OpenStack

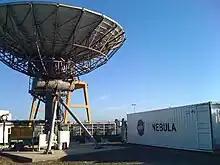
NASA's Nebula platform

In July 2010, Rackspace Hosting and NASA announced an open-source cloud-software initiative known as OpenStack. The mission statement was "to produce the ubiquitous Open Source Cloud Computing platform that will meet the needs of public and private clouds regardless of size, by being simple to implement and massively scalable".